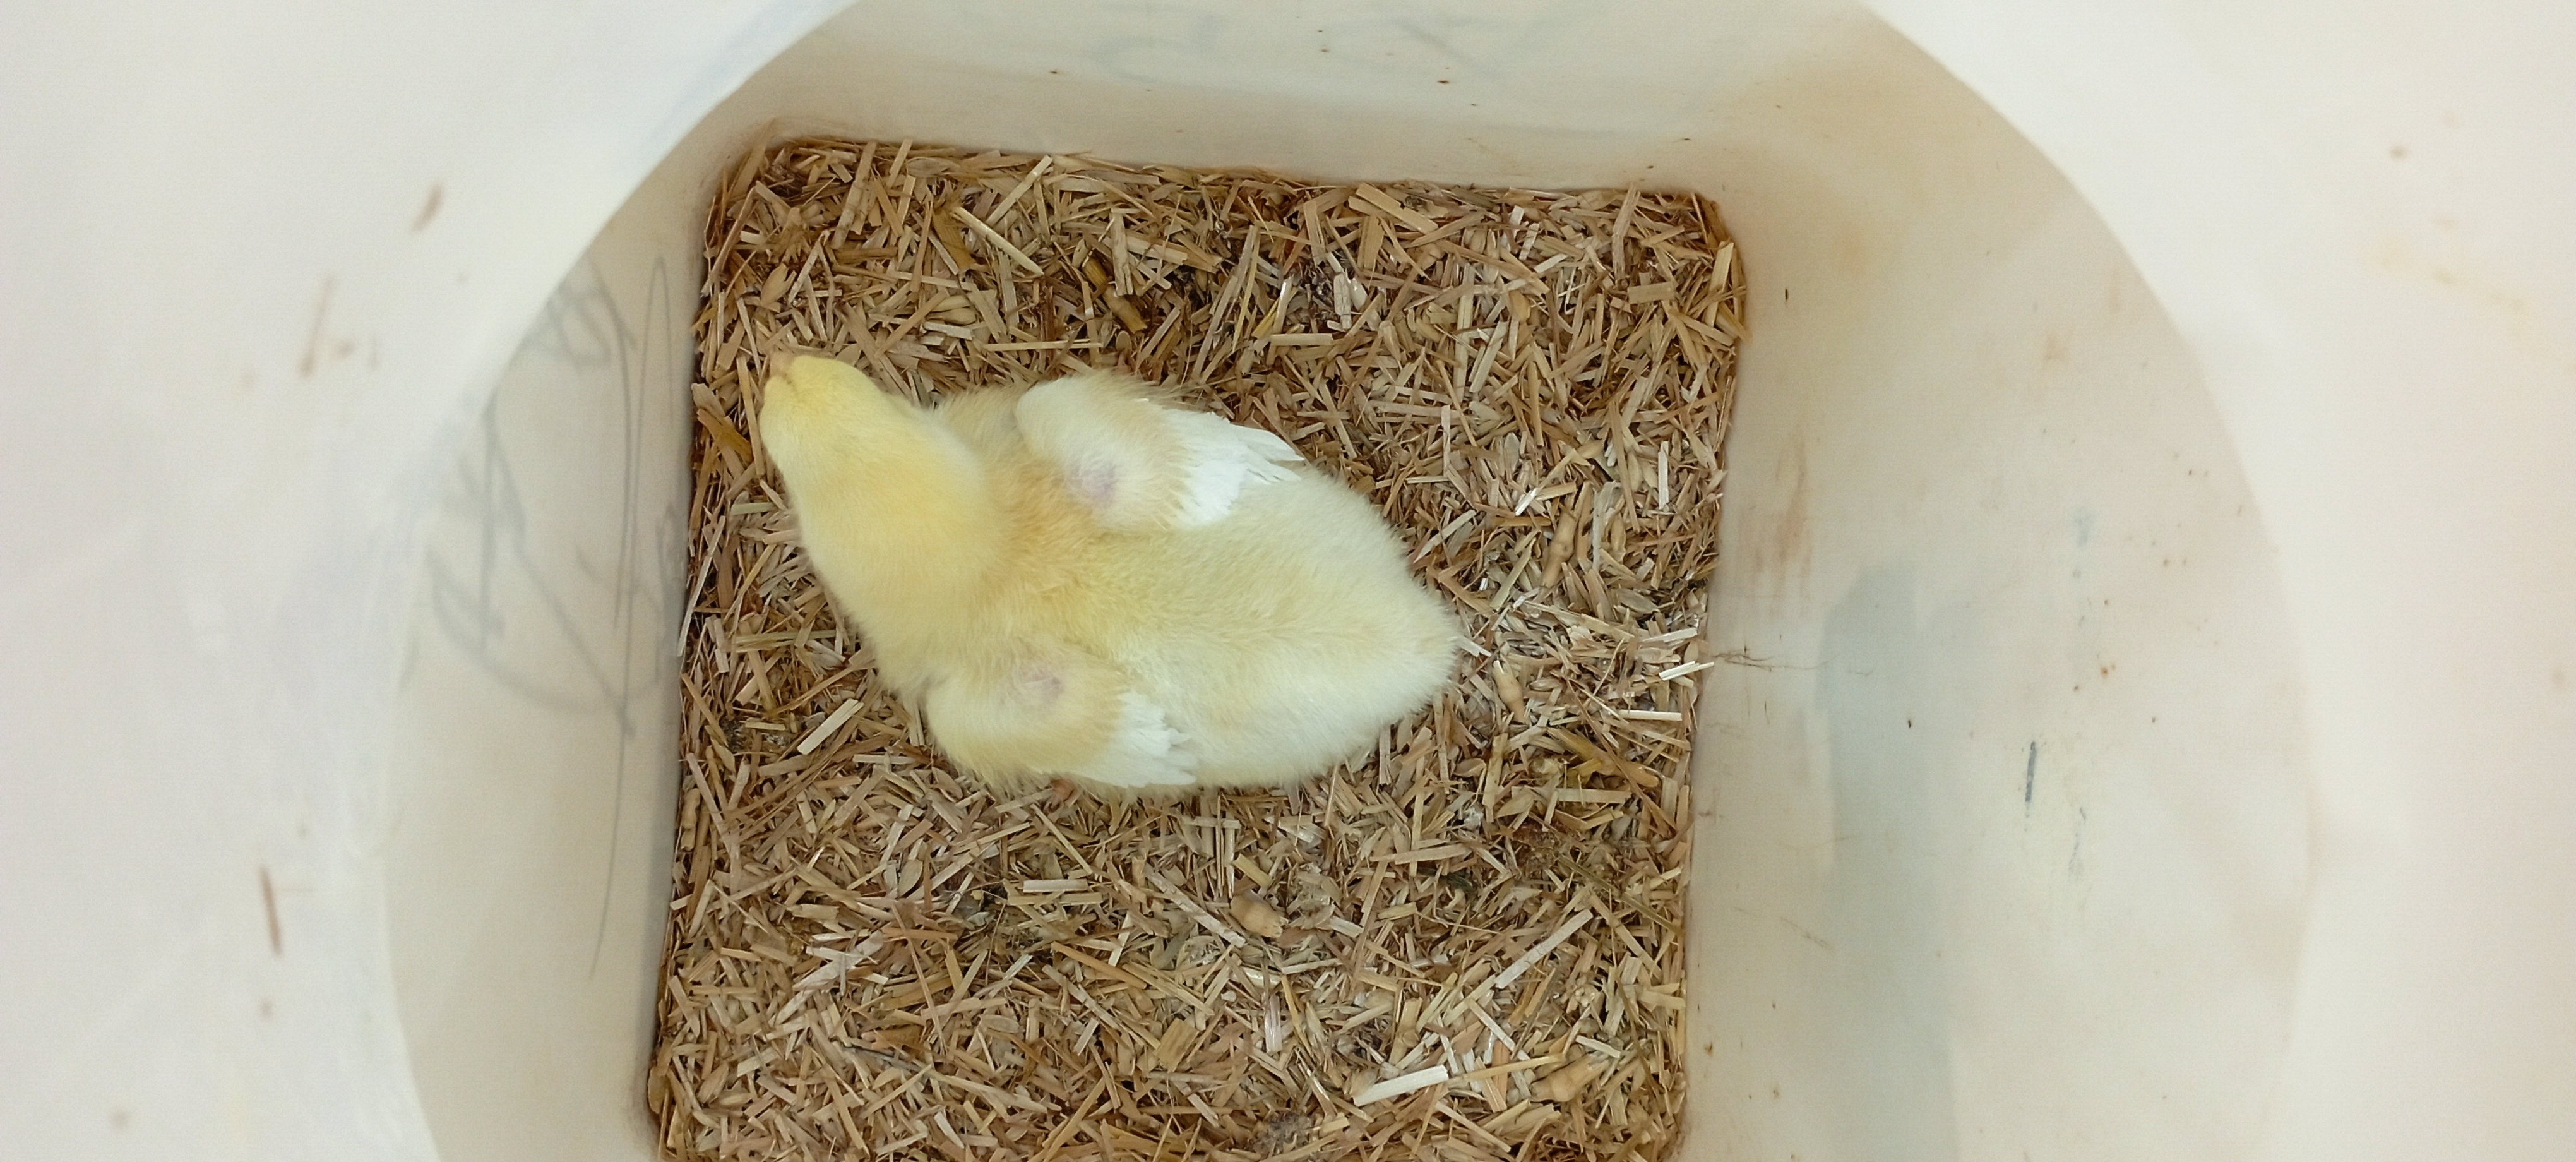
Weight: 229 g